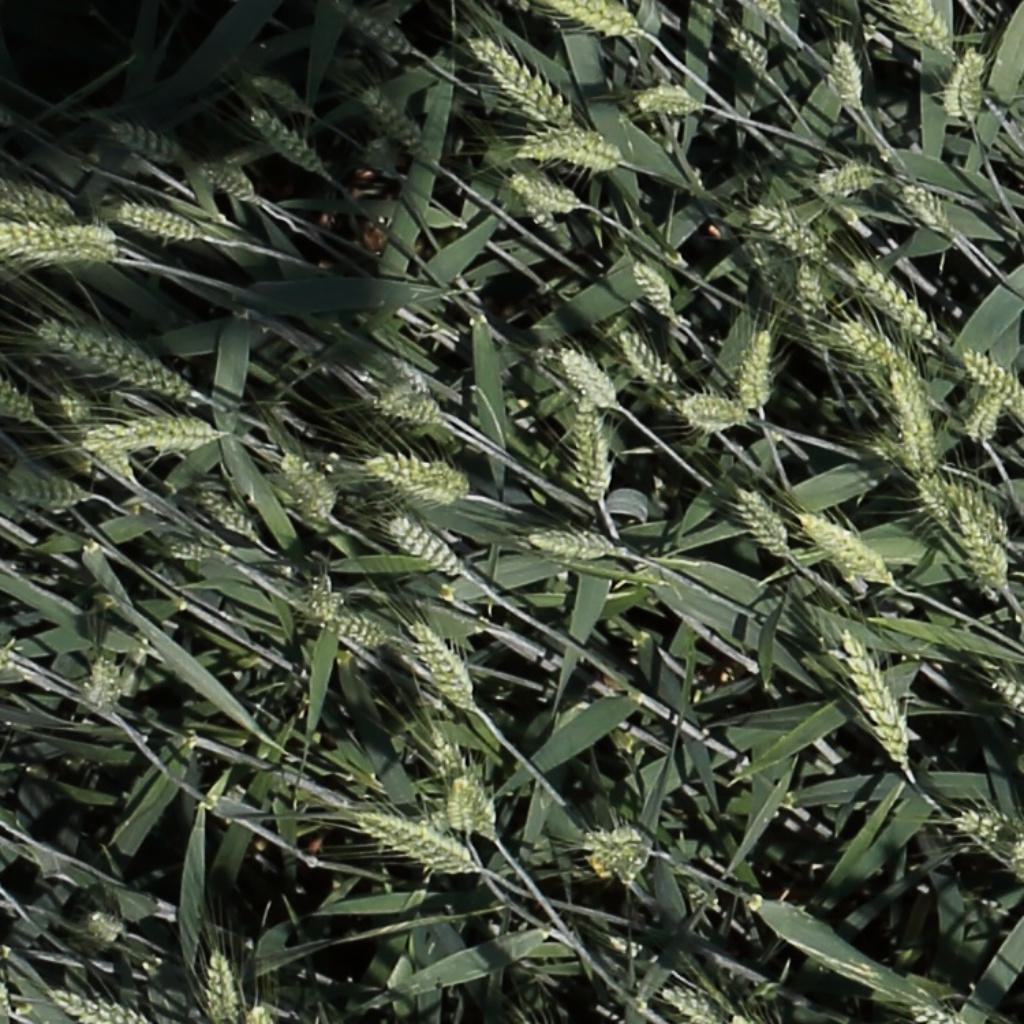
Country: Switzerland
Location: Usask
Wheat development stage: Filling